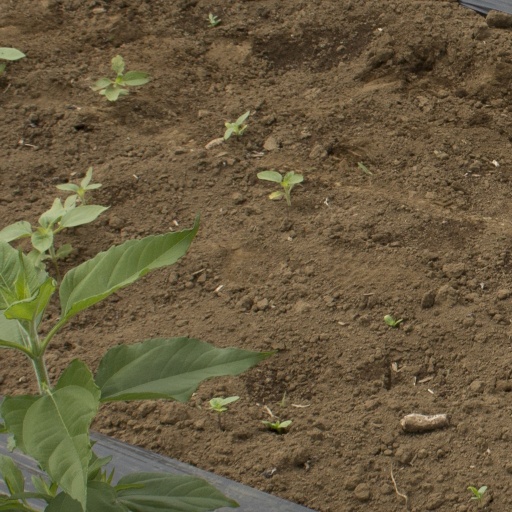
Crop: Jerusalem artichoke